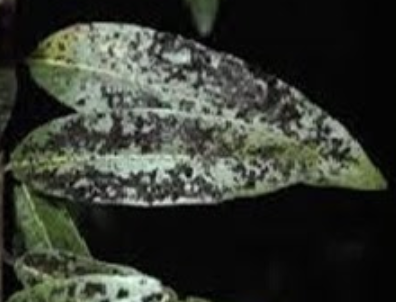
Label: sooty_mold